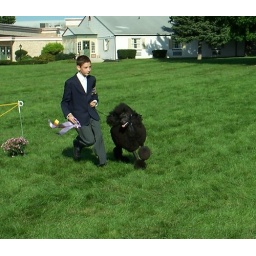
Look at the excitement on their faces! A dog and her boy take reserve best in show!